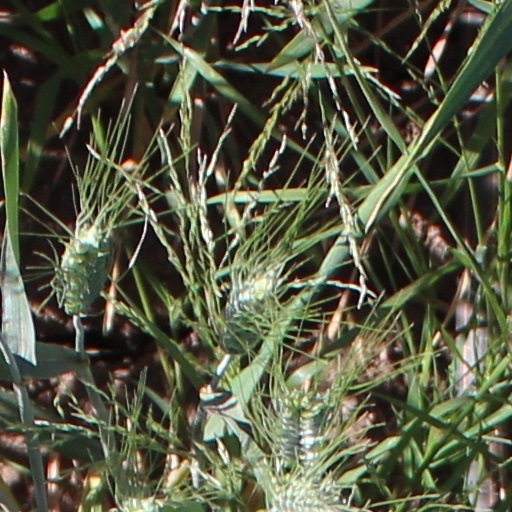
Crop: wheat